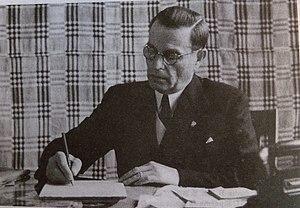
Radoslav Kazimirovitch Ostrovski, né le 25 octobre 1887 à Zapollié en Biélorussie et mort le 17 octobre 1976 à Benton Harbor aux États-Unis, est un homme politique connu pour avoir présidé durant la Seconde Guerre mondiale la Rada centrale biélorusse, un gouvernement sous le contrôle des nazis.